Sculpture of the Misiones Orientales

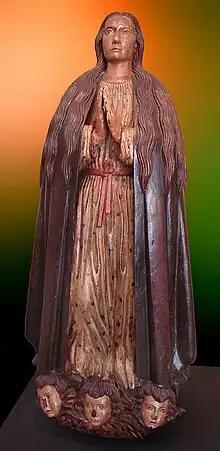
Nossa Senhora da Conceição (collection of the Júlio de Castilhos Museum). Indigenous features are present in the face and hair (long and straight).

The Sculpture of the Misiones Orientales represents one of the most substantial and valuable surviving legacies of the culture of the Misiones Orientales, a group of Jesuit missions among the Guarani founded in the current Brazilian state of Rio Grande do Sul. At the time owned by Spain, the Misiones Orientales were typical examples of the missionary model developed by the Jesuits in the Americas: an indigenous community fixed in a more or less self-sufficient settlement, and administered by the priests of the Society of Jesus, with the help of the natives. The success of the missions was enormous, being social, cultural, political, economic, and urbanistic projects that were advanced for their time and place. The participation of the Indians was not achieved without difficulties, but thousands chose to live in these settlements voluntarily, being converted to Catholicism and acculturated to the forms and manners of European life, producing large quantities of art, always under Jesuit supervision.